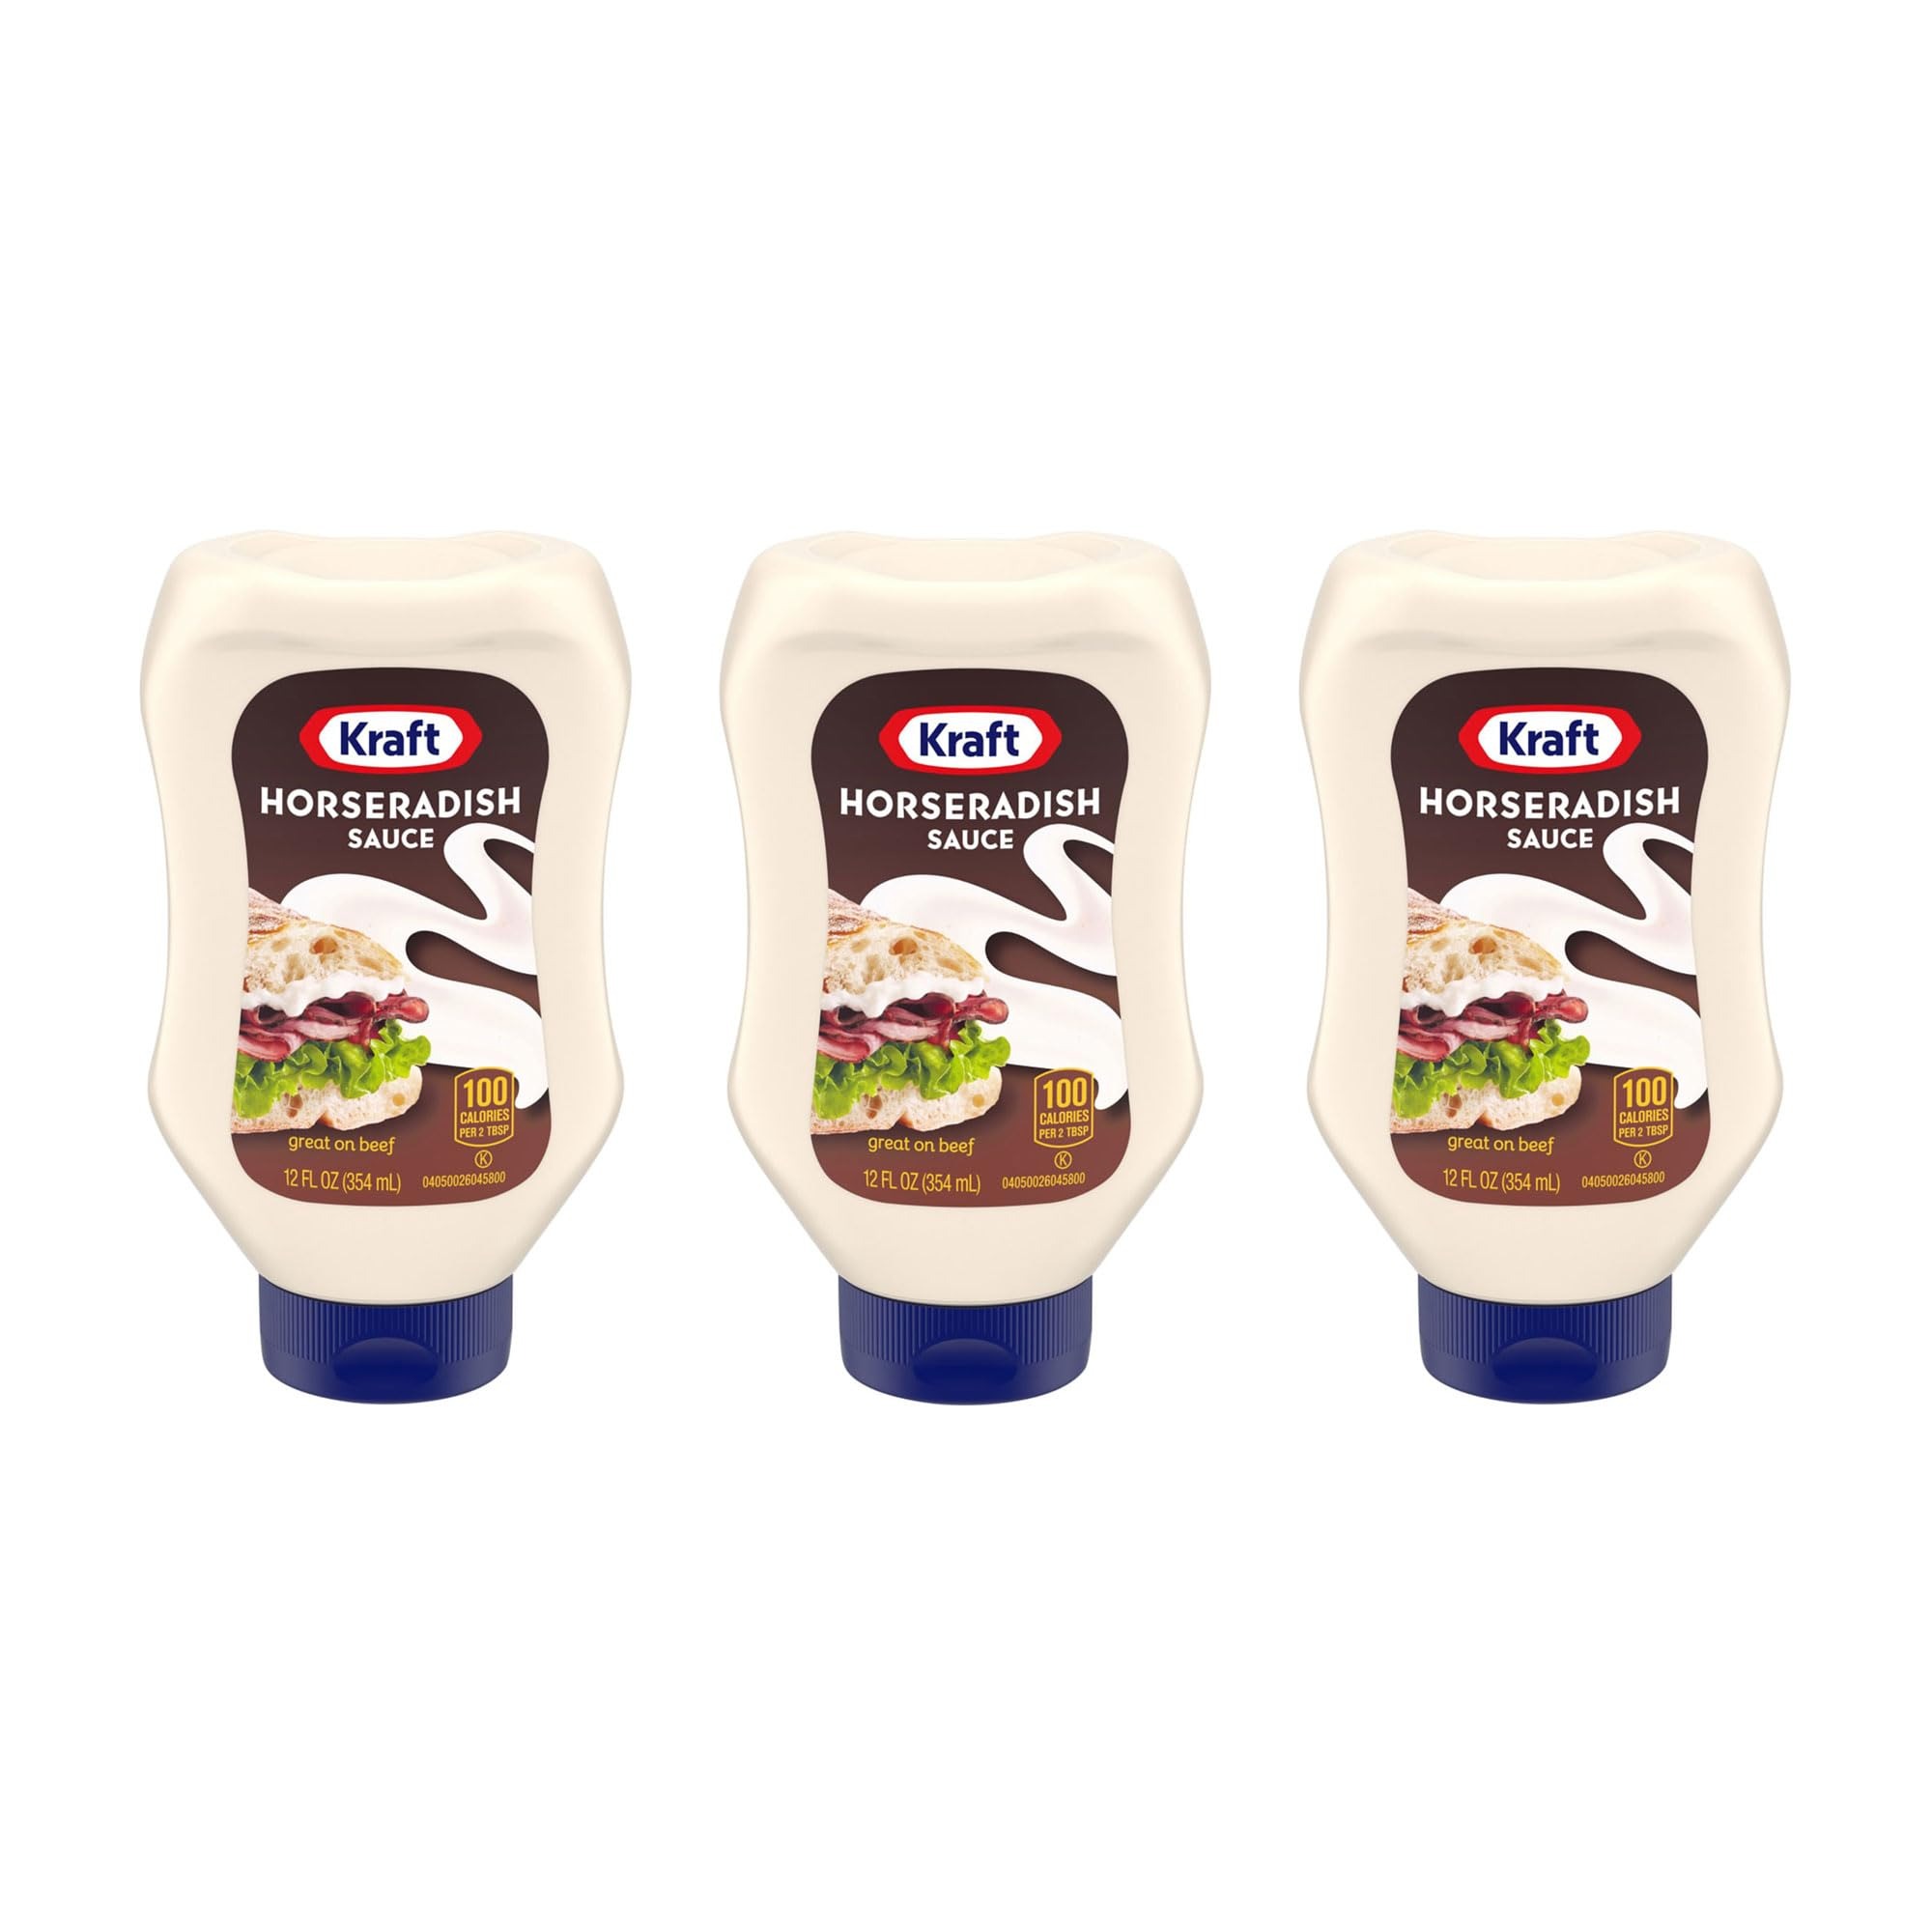
Item Name: Kraft, Horseradish Sauce, 12oz Squeeze Bottle (Pack of 3)
Bullet Point 1: Kraft
Bullet Point 2: Horseradish Sauce
Bullet Point 3: 12oz Squeeze Bottle
Bullet Point 4: Pack of 3
Product Description: Kraft, Horseradish Sauce, 12oz Squeeze Bottle (Pack of 3)
Value: 36.0
Unit: Fl Oz

Price: 19.315